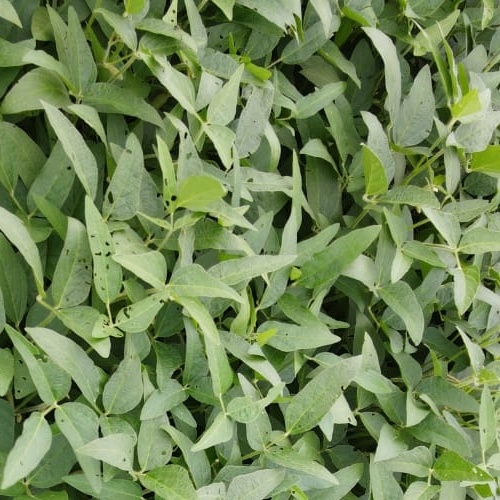
Label: Diabrotica_speciosa